Cyclopiazonic acid

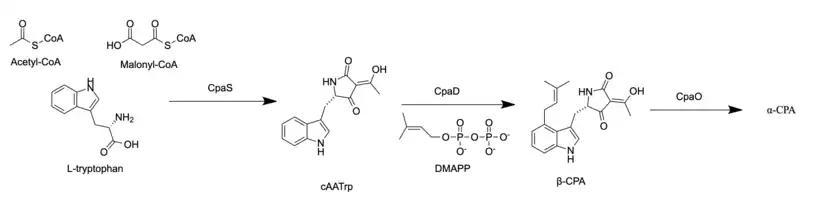
The biosynthesis of alpha-CPA involves three main enzymes.

CpaS is made of several domains that belong either to the PKS portion or the NRPS portion of the 431 kDa protein. The PKS portion is made up of three catalytically important domains and three additional tailoring domains that are common to polyketide synthases but not used in the biosynthesis of α-CPA. The catalytically important acyl carrier protein domain (ACP), acyl transferase domain (AT), and ketosynthase domain (KS) work together to form acetoacetyl-CoA from the precursors acetyl-CoA and malonyl-CoA. The acetoacetyl-CoA is then acted on by the NRPS portion of CpaS. The NRPS portion, like the PKS portion, contains many catalytically active domains. The adenylation domain (A) acts first to activate the amino acid tryptophan and subsequently transfer it to the peptidyl carrier protein (PCP) domain (T). Following this, the condensation domain (C) catalyzes an amide bond formation between the acetoacetyl moiety attached to the ACP and tryptophan attached to the PCP. The releasing domain (R) catalyzes a Dieckmann condensation to both cyclize and release the "c"AATrp product.